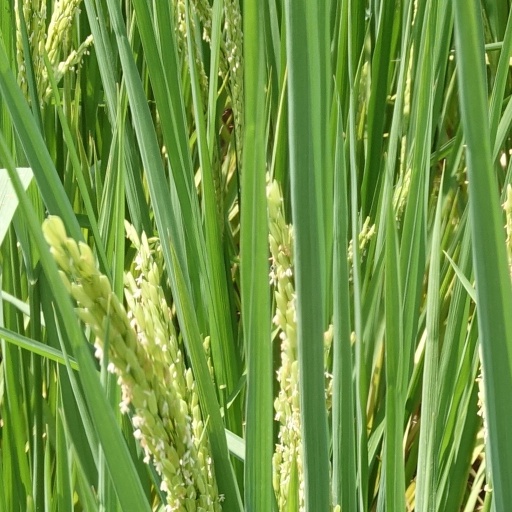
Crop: rice